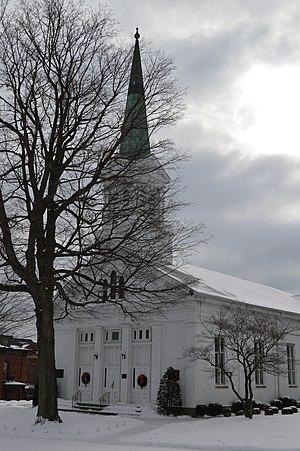
La ville américaine de Cuyahoga Falls est située dans le comté de Summit, dans l’État de l’Ohio. En 2006, elle comptait 50 398 habitants, ce qui en fait la deuxième ville du comté après son siège, Akron, dont elle fait partie de l’agglomération.